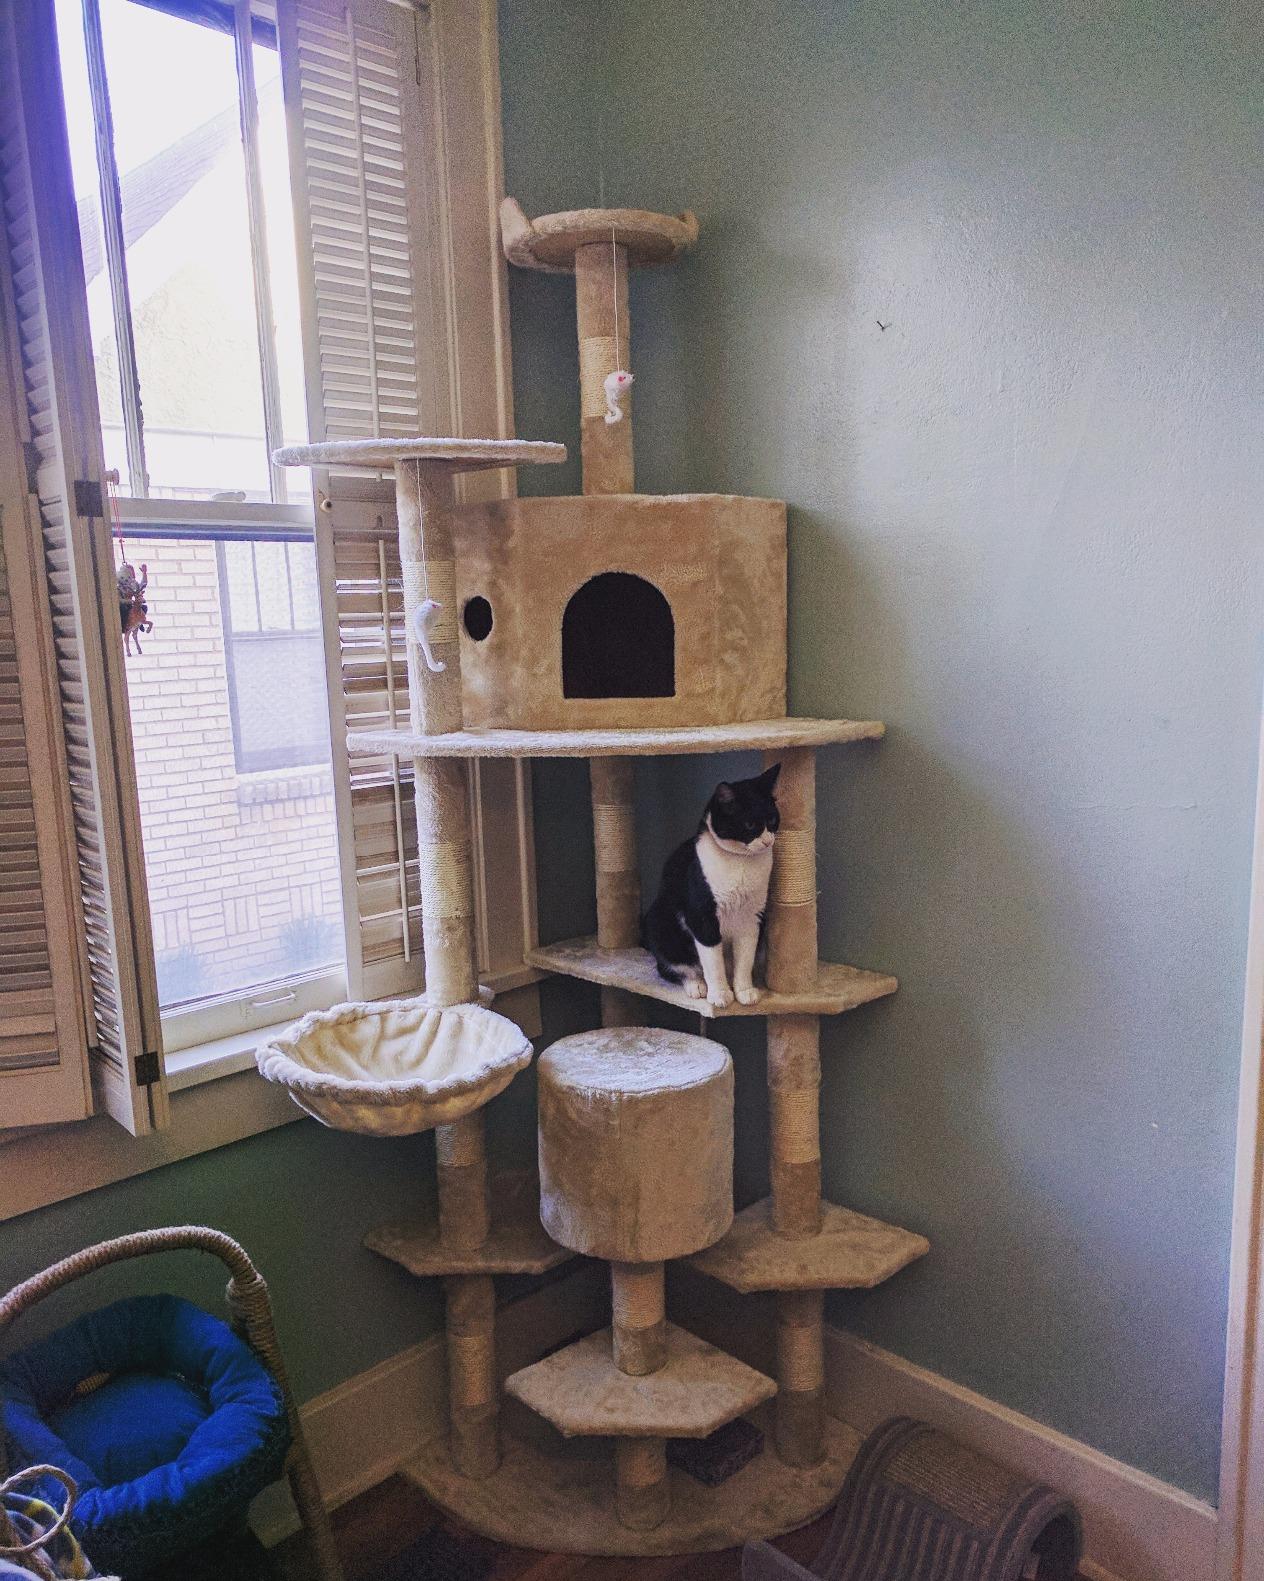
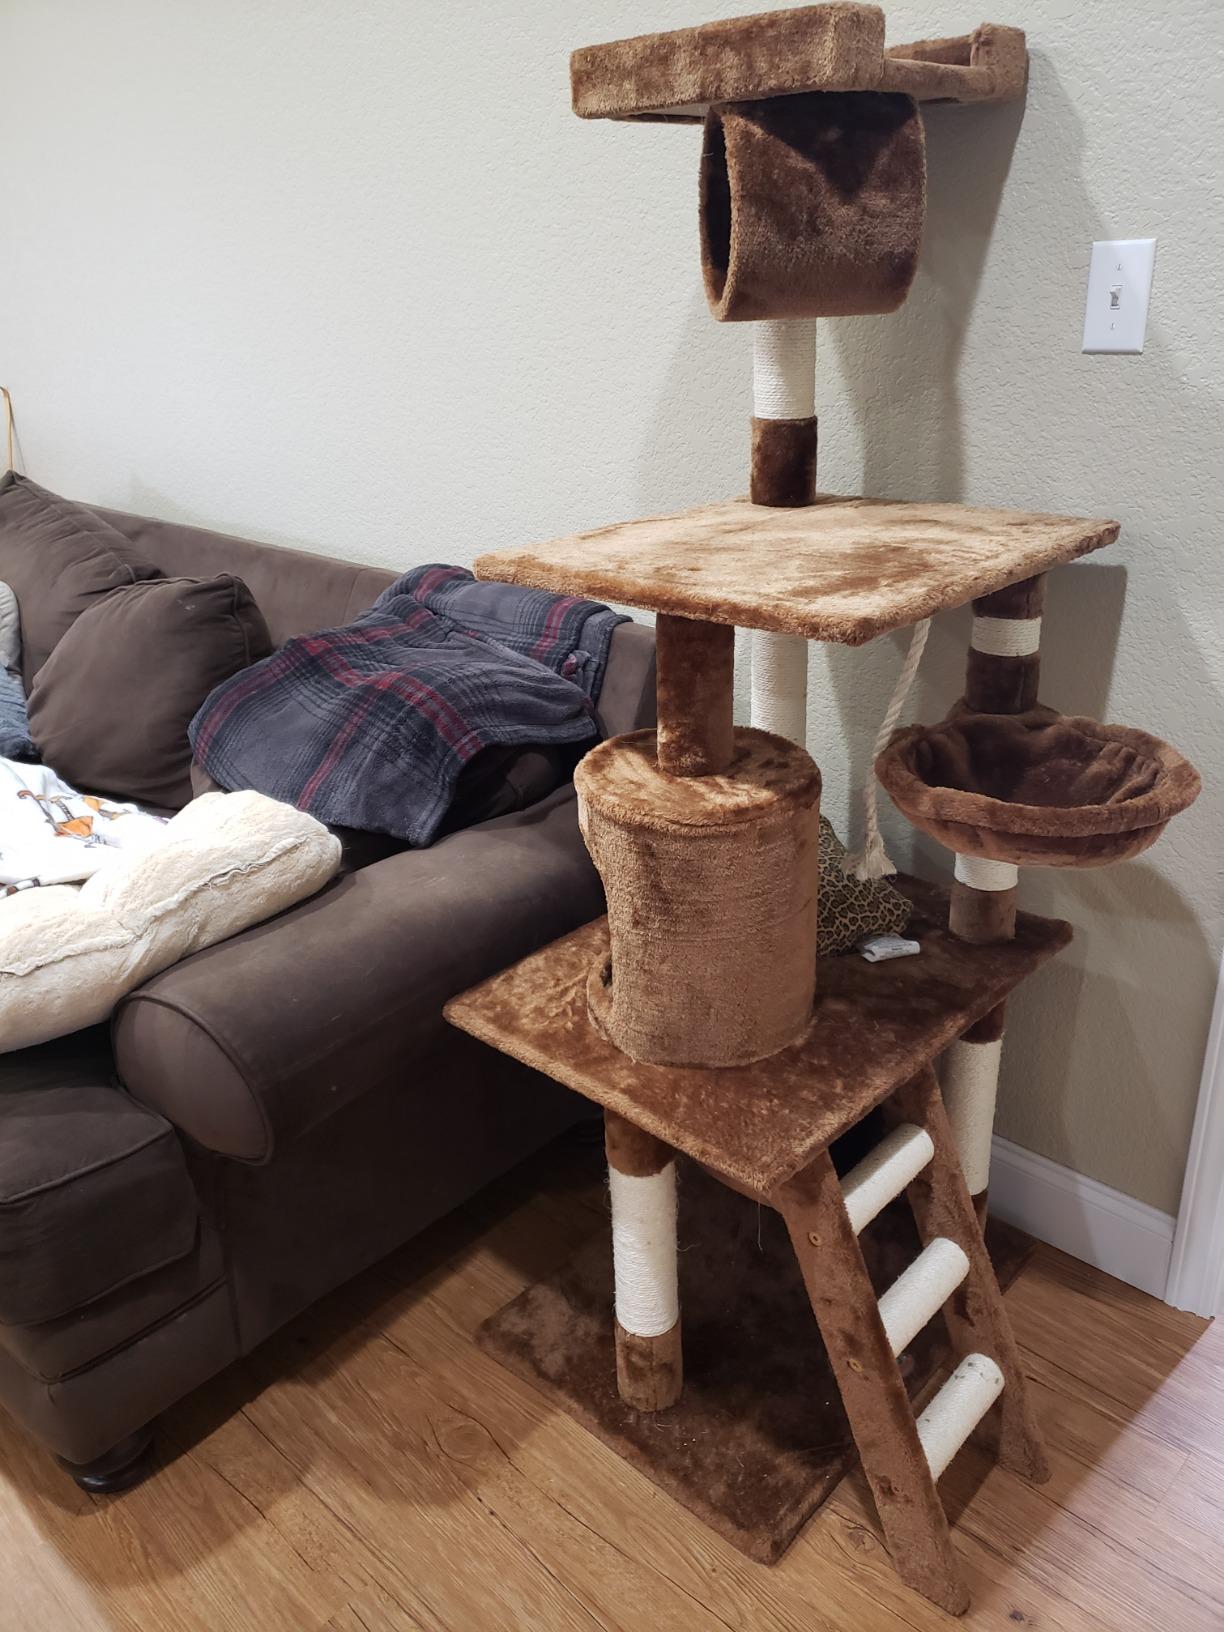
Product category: items_cat tree
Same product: no